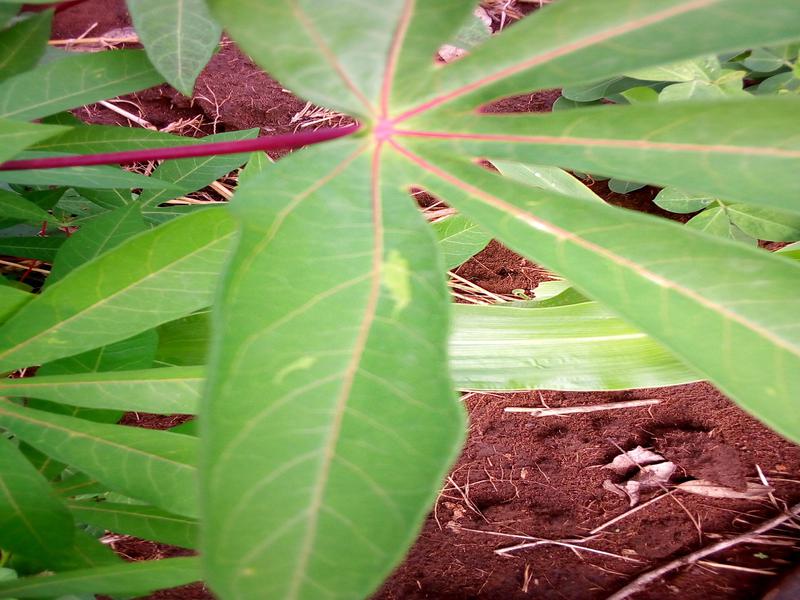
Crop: cassava
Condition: healthy